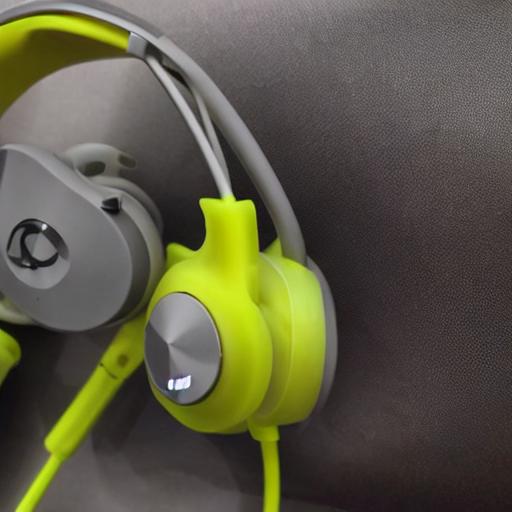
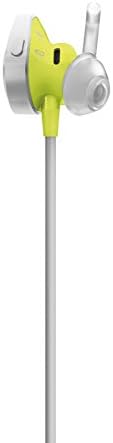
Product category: headphones
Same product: no